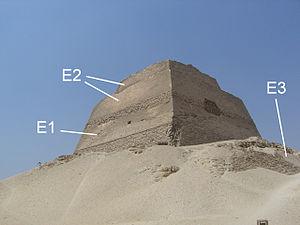
La pyramide de Meïdoum est une pyramide, initialement à sept degrés, puis élargie à huit degrés et enfin transformée pour devenir la première pyramide à faces lisses égyptienne. Elle est attribuée à Snéfrou, premier roi de la IVᵉ dynastie, et se situe à Meïdoum à l'entrée du Fayoum. Son nom ancien est Djed-Snéfrou. Elle porte également le nom de « fausse pyramide », donné par les Arabes, du fait de son état actuel ne la faisant plus ressembler à une vraie pyramide. De part la technique de construction et l'agencement des différents éléments du complexe et des appartements funéraires, ce monument est une transition entre ceux de la IIIᵉ et ceux de la IVᵉ dynastie, à la fois archaïque et innovante. Les pyramides de Snéfrou, d'un volume total de 3 300 000 m³, représentent le projet le plus ambitieux de toute l'Antiquité.